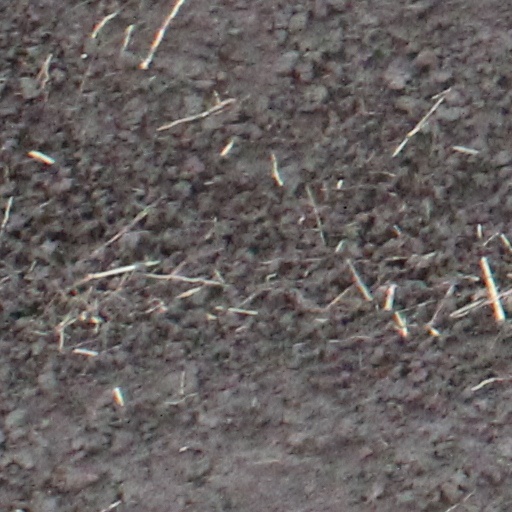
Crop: wheat